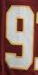
Number: 9